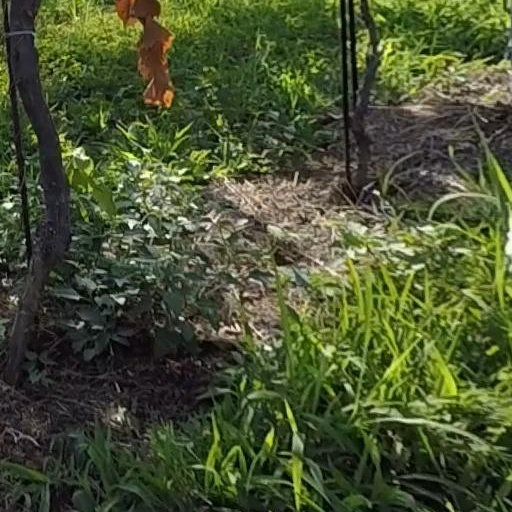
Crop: grape